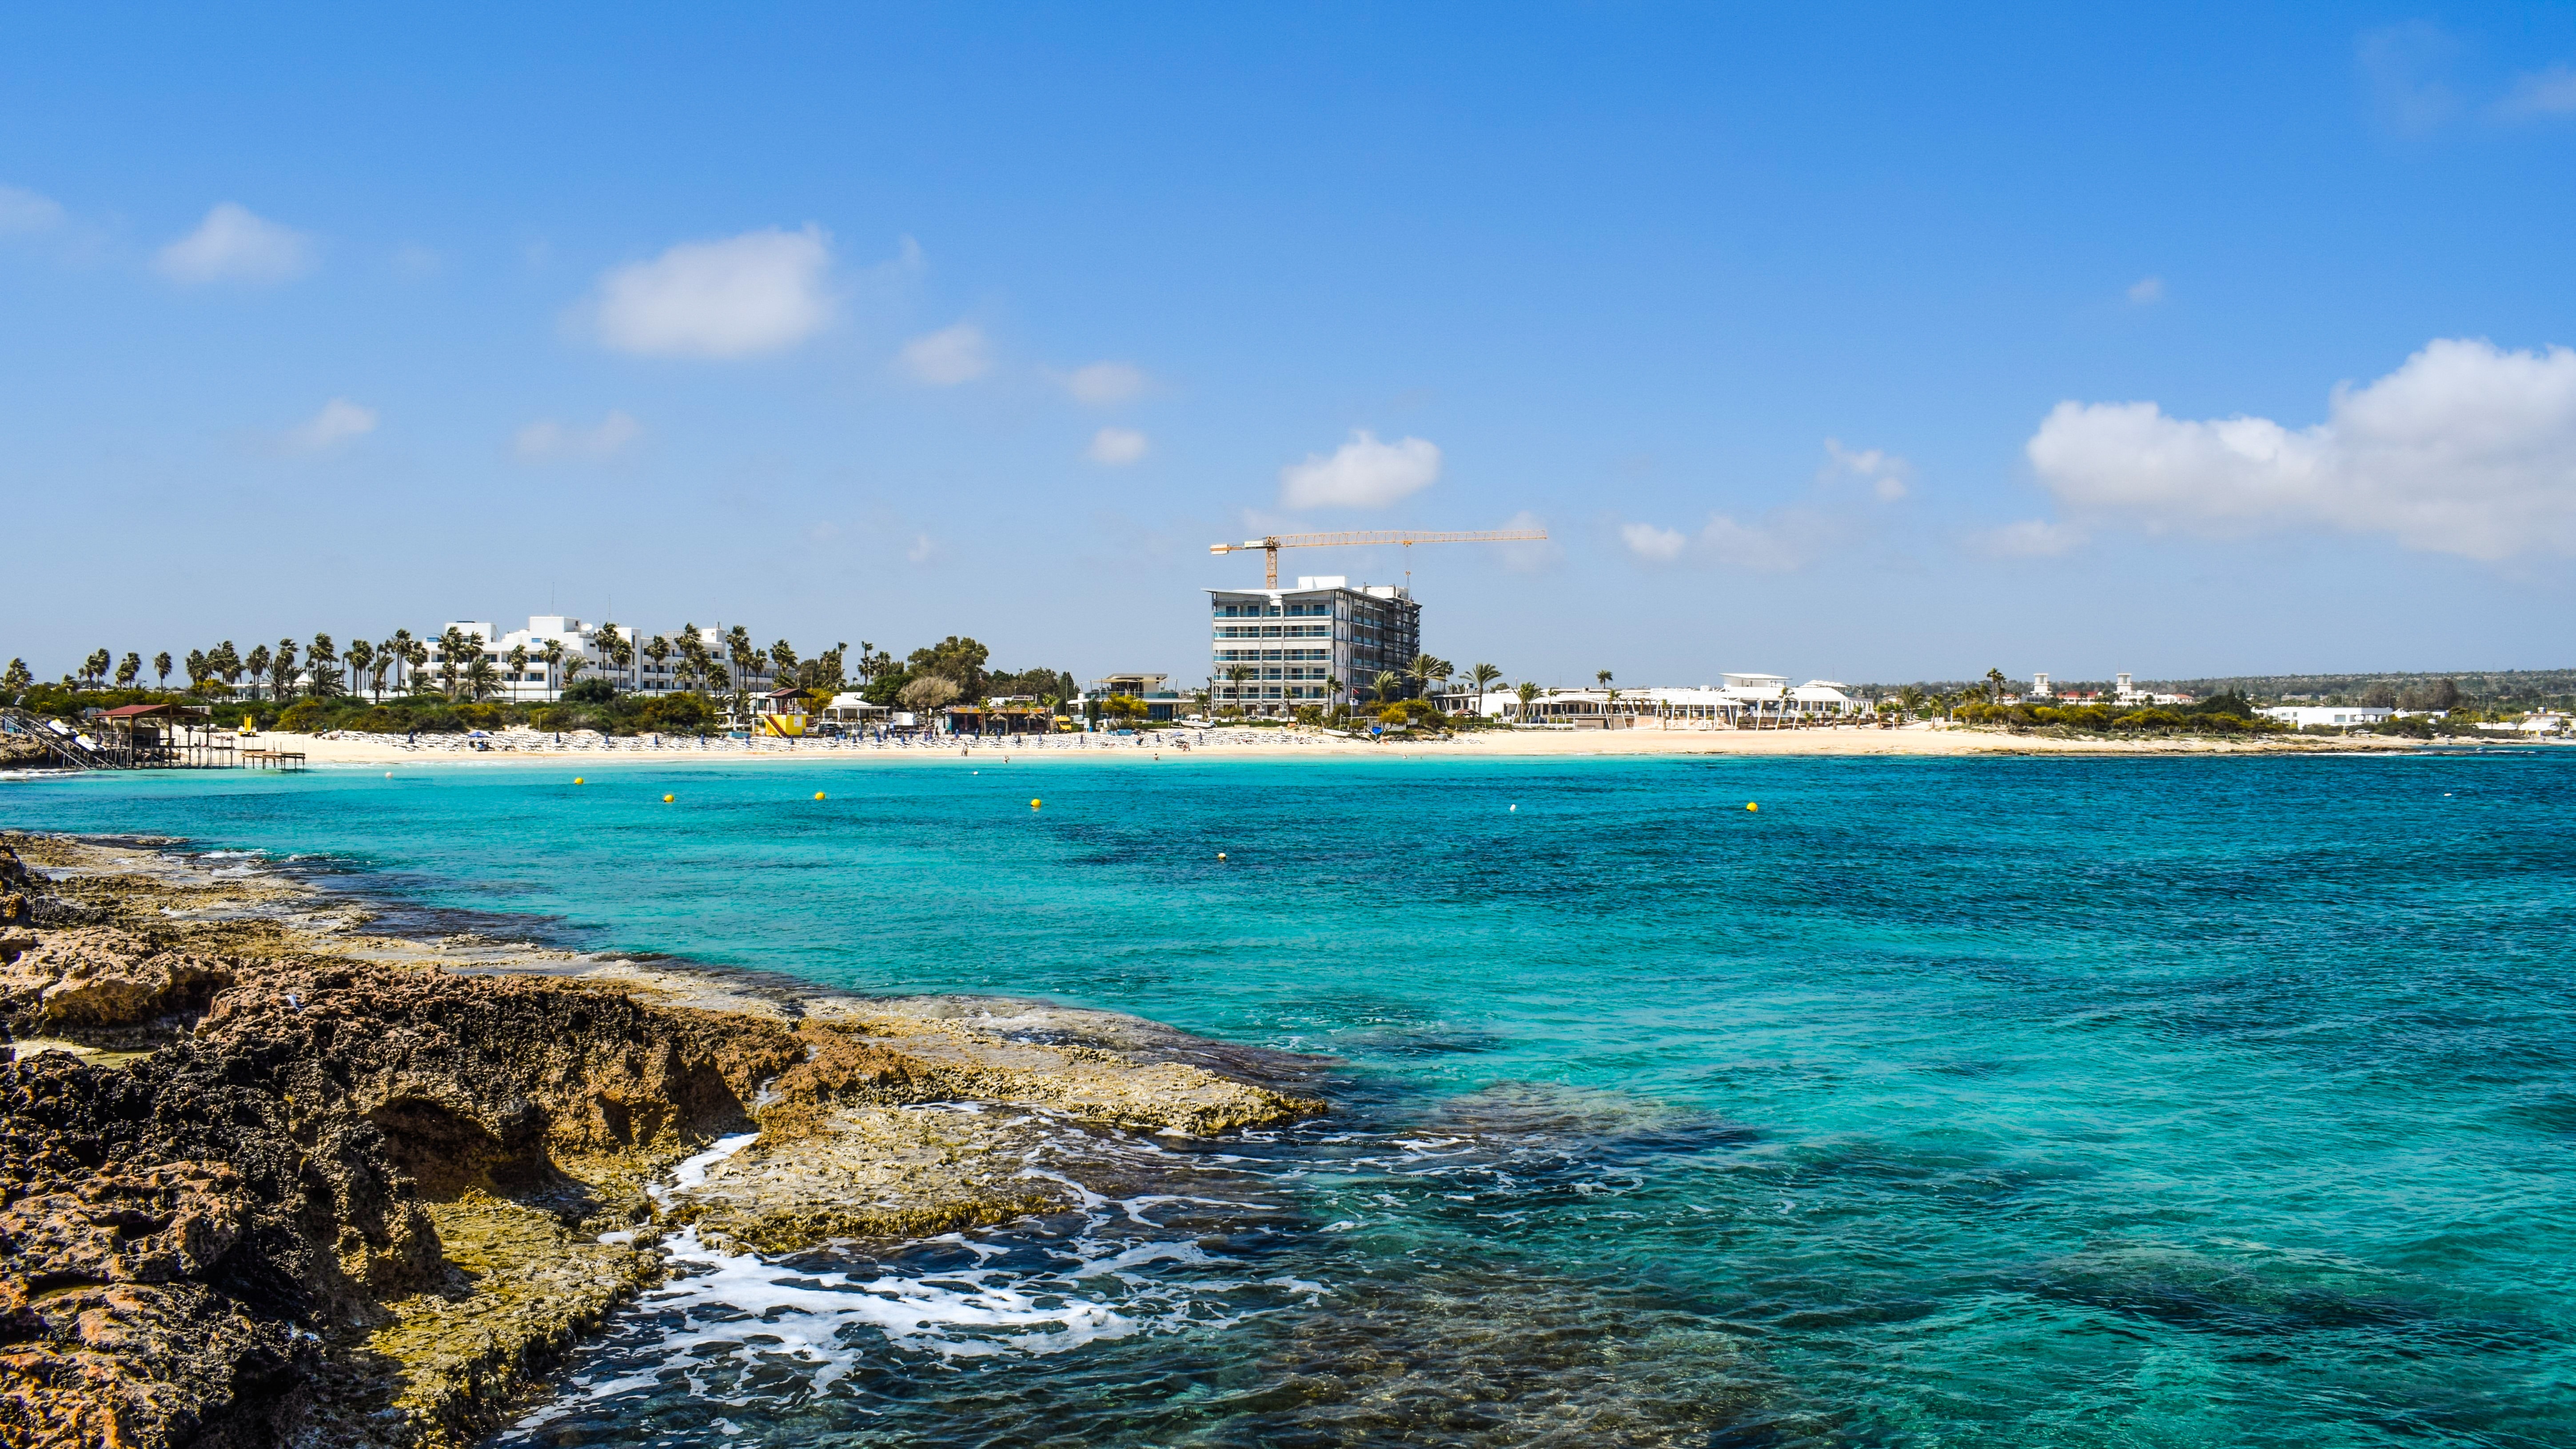
beach, sea, coast, ocean, horizon, shore, wave, vacation, cove, scenery, lagoon, bay, island, tourism, terrain, body of water, resort, caribbean, cyprus, cape, islet, landform, ayia napa, makronissos beach, geographical feature, wind wave